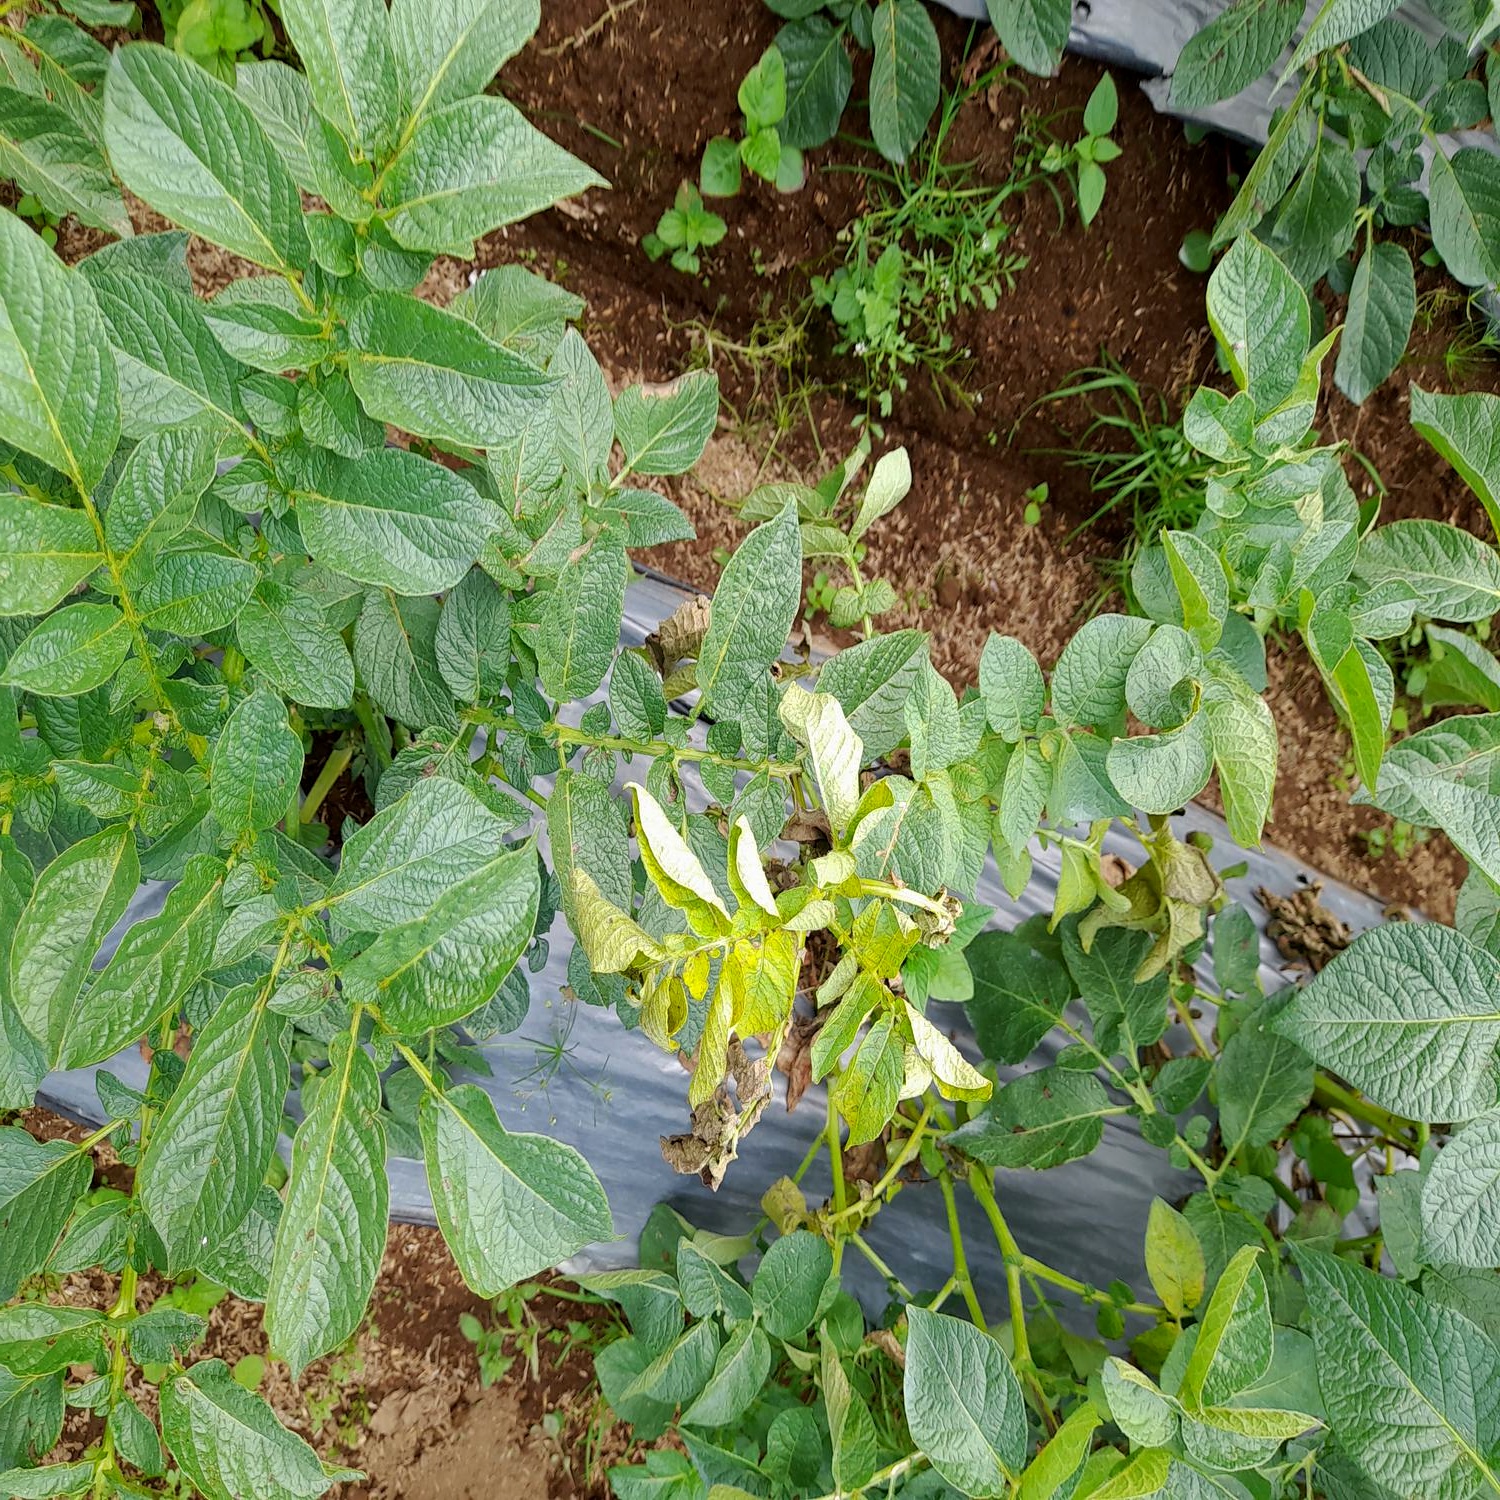
Etiqueta: Pudricion_Parda